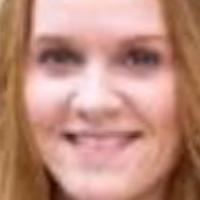
Age group: age 21-30